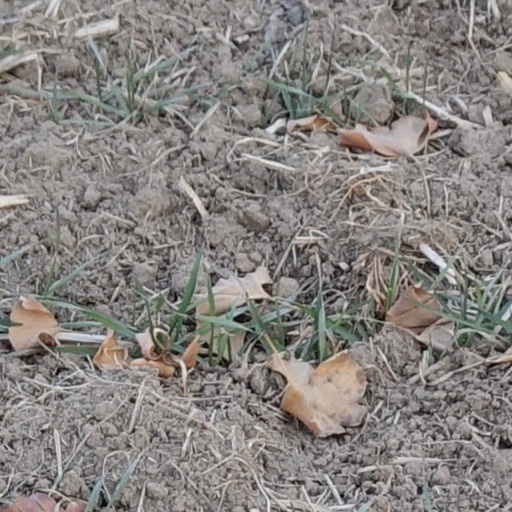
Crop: wheat